Border Cop

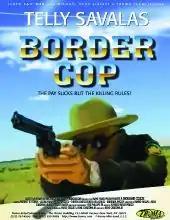
DVD cover for 'Border Cop'

Border Cop is a 1980 crime action film directed by Christopher Leitch and starring Telly Savalas. Savalas plays a United States Border Patrol agent who has a close run-in with a dangerous organized crime boss. The film is distributed by Troma Entertainment.